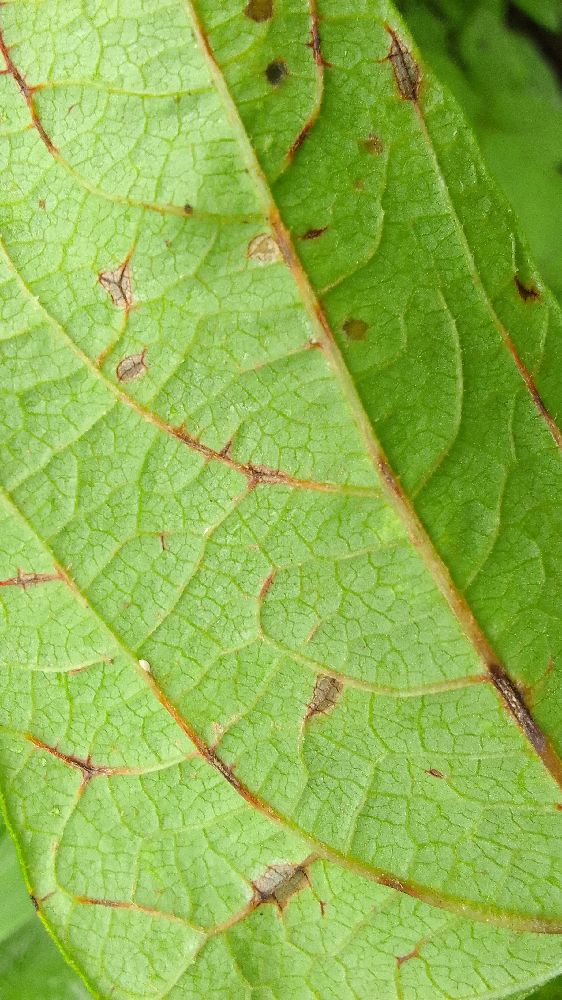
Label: anthracnose